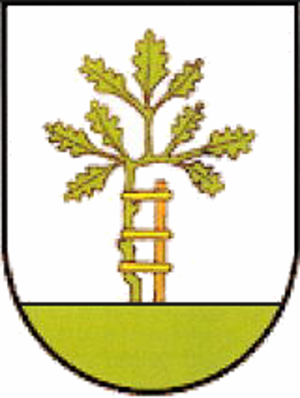
Freistatt
Coat of arms of Freistatt
Freistatt er en kommune i amtet Kirchdorf i Landkreis Diepholz i den tyske delstat Niedersachsen.